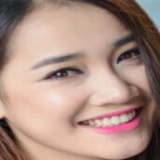
diễn viên Nhã Phương